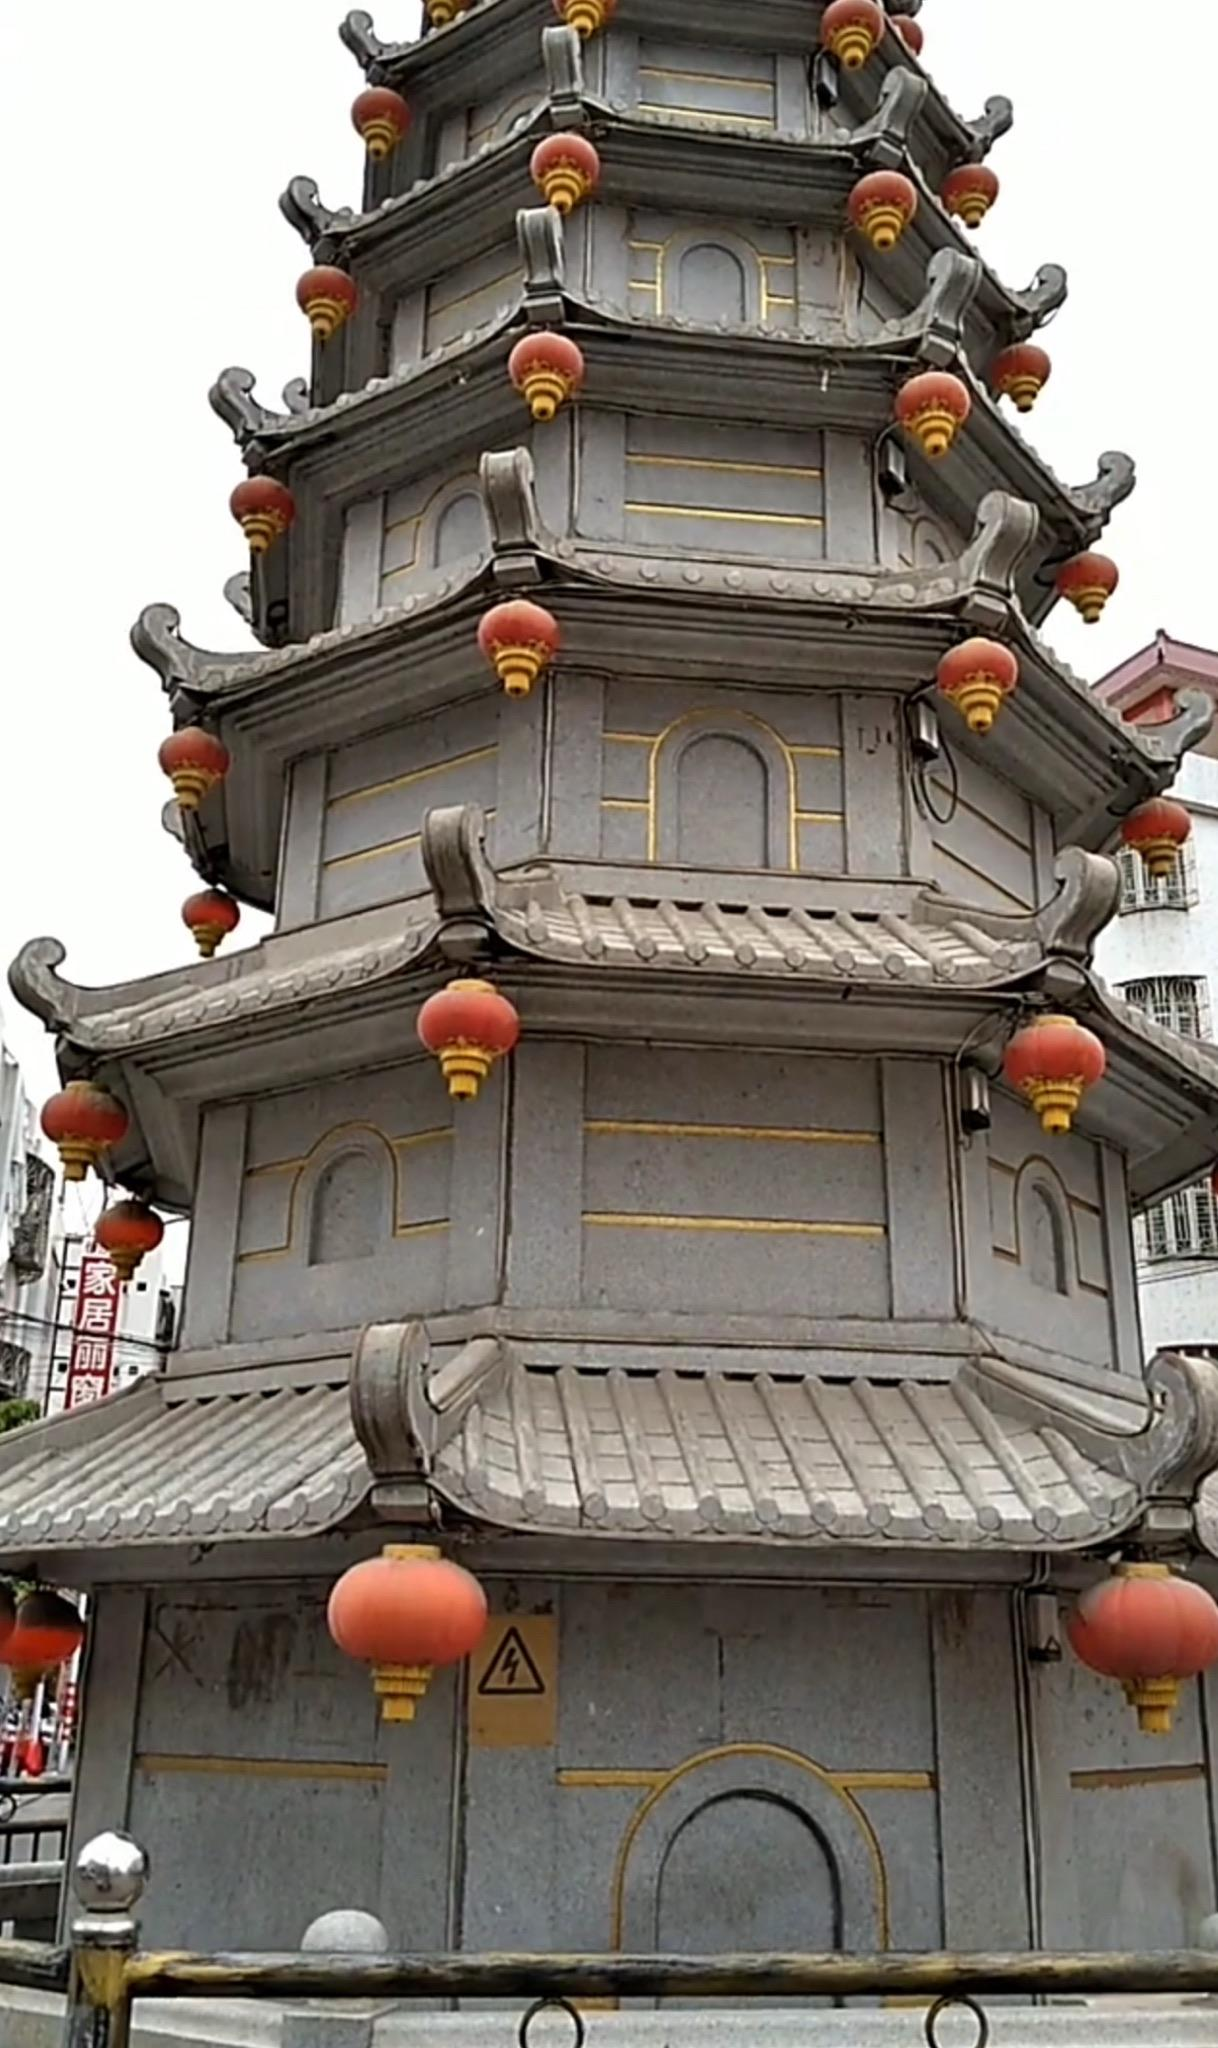
地标名称：宝饶塔
所在城市：汕头市·潮阳区